Law & Order: Criminal Intent season 7

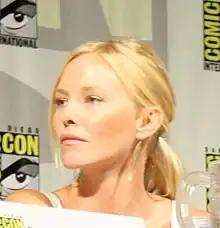
Kelli Giddish played Dana Stipe in "Depths" and Det. Amanda Rollins in ""

Holt McCallany guest starred in the season premiere episode "," as Det. Patrick Copa who witnesses the murder of his partner Kevin Quinn (Gerald McCullouch), but has degenerative vision impairment. Florencia Lozano portrays Quinn's widow Theresa, with whom Eames shares a special connection since Kevin was previously partnered with Eames' husband. Goren and Eames question Ray and Rodolfo Delgado (Felix Solis and Emilio Delgado, receptively). Rafael Sardina plays Dr. Manny Beltran, who was responsible for the death of Eames' husband years ago. Seth Gilliam plays Det. Daniels from narcotics, who helps Major Case when drugs and gangs are involved.